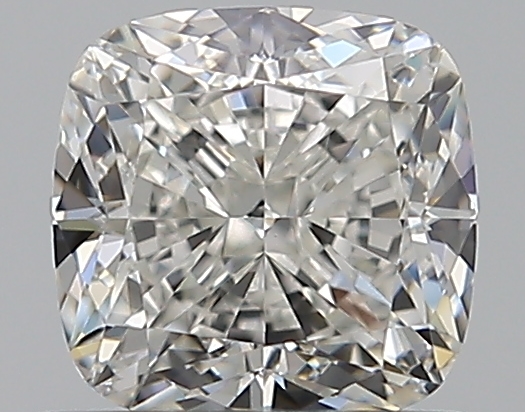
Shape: cushion
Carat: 0.72
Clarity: VVS2
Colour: G
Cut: EX
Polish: EX
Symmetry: EX
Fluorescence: ST
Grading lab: GIA
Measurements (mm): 4.9 x 4.84 x 3.38